Tomeju Uruma

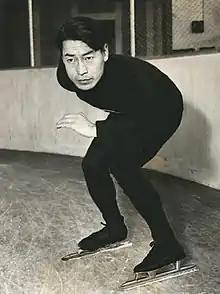
Uruma at the 1932 Olympics

was a Japanese speed skater who competed in the 1932 Winter Olympics. He was eliminated in the heats of the 500 m, 1500 m, 5000 m, and 10000 m events.